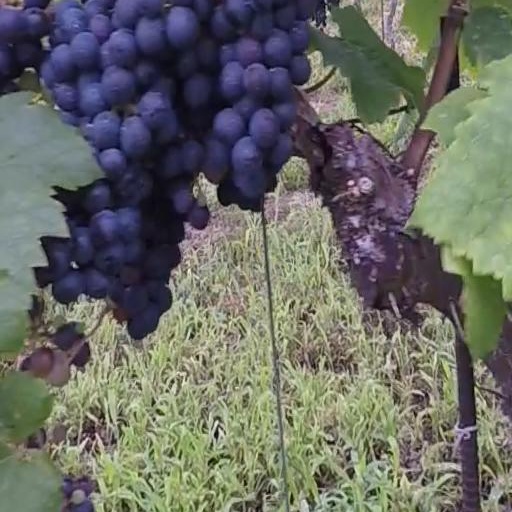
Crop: grape